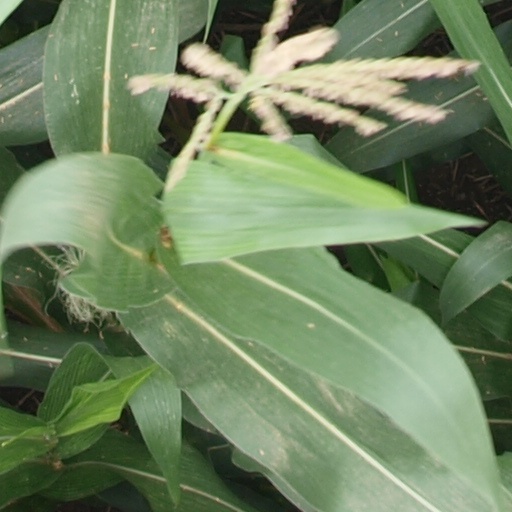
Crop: maize; corn